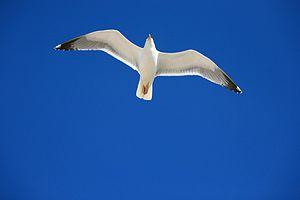
Georges Braque, né à Argenteuil le 13 mai 1882 et mort à Paris le 31 août 1963, est un peintre, sculpteur et graveur français.